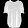
Label: T - shirt / top